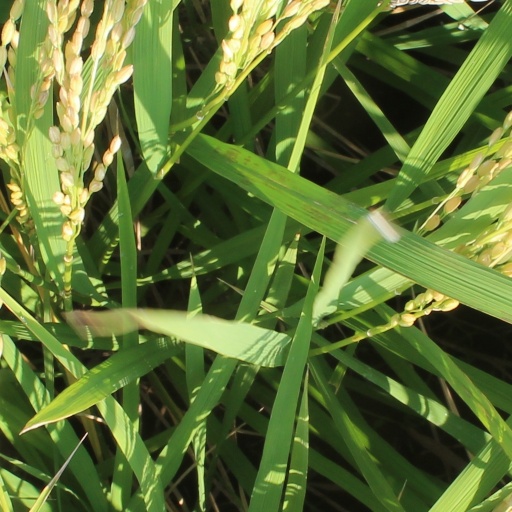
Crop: rice